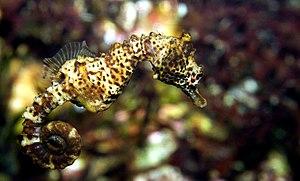
Les Hippocampes, du grec ἵππος, híppos, « cheval » et de κάμπος, kámpos, « poisson marin », aussi appelés familièrement chevaux de mer, sont un genre de poissons à nageoires rayonnées de la famille des Syngnathidae. Une cinquantaine d'espèces se répartissent dans les eaux tempérées et tropicales partout dans le monde. Comme beaucoup de poissons, ils souffrent de la destruction de leur habitat et de la surpêche liée au braconnage.